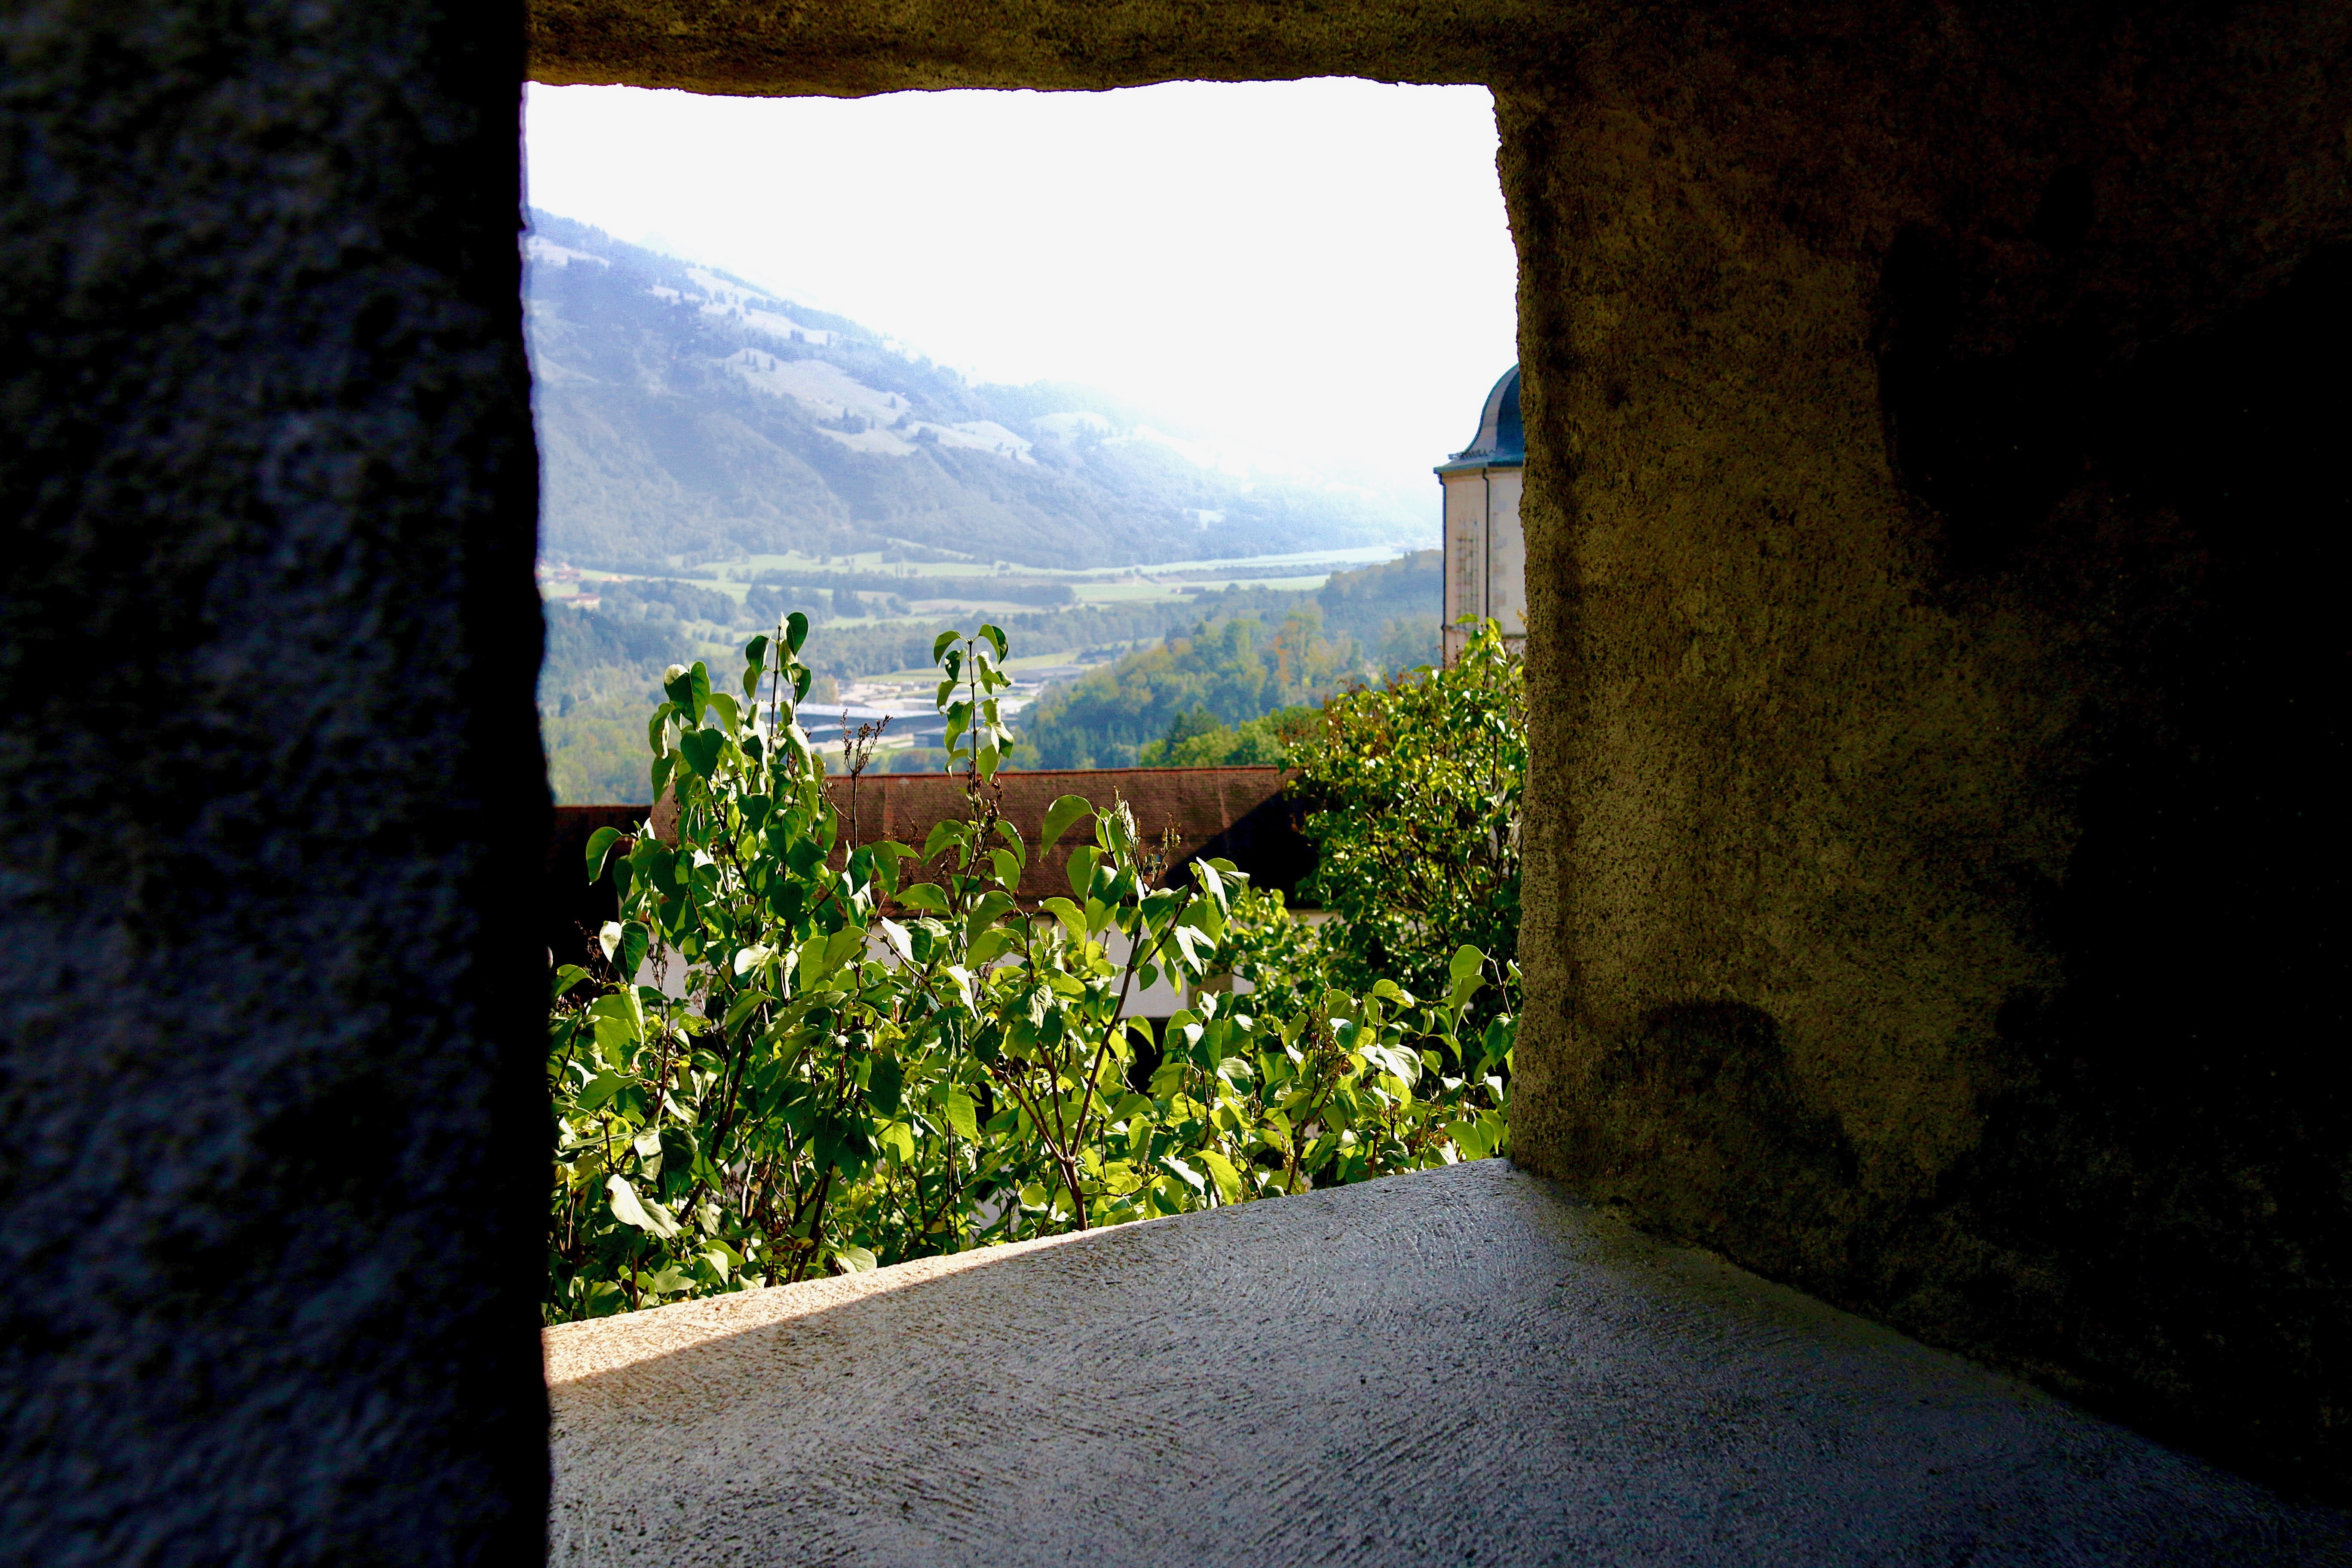
nature, rock, sunlight, flower, wall, green, autumn, blue